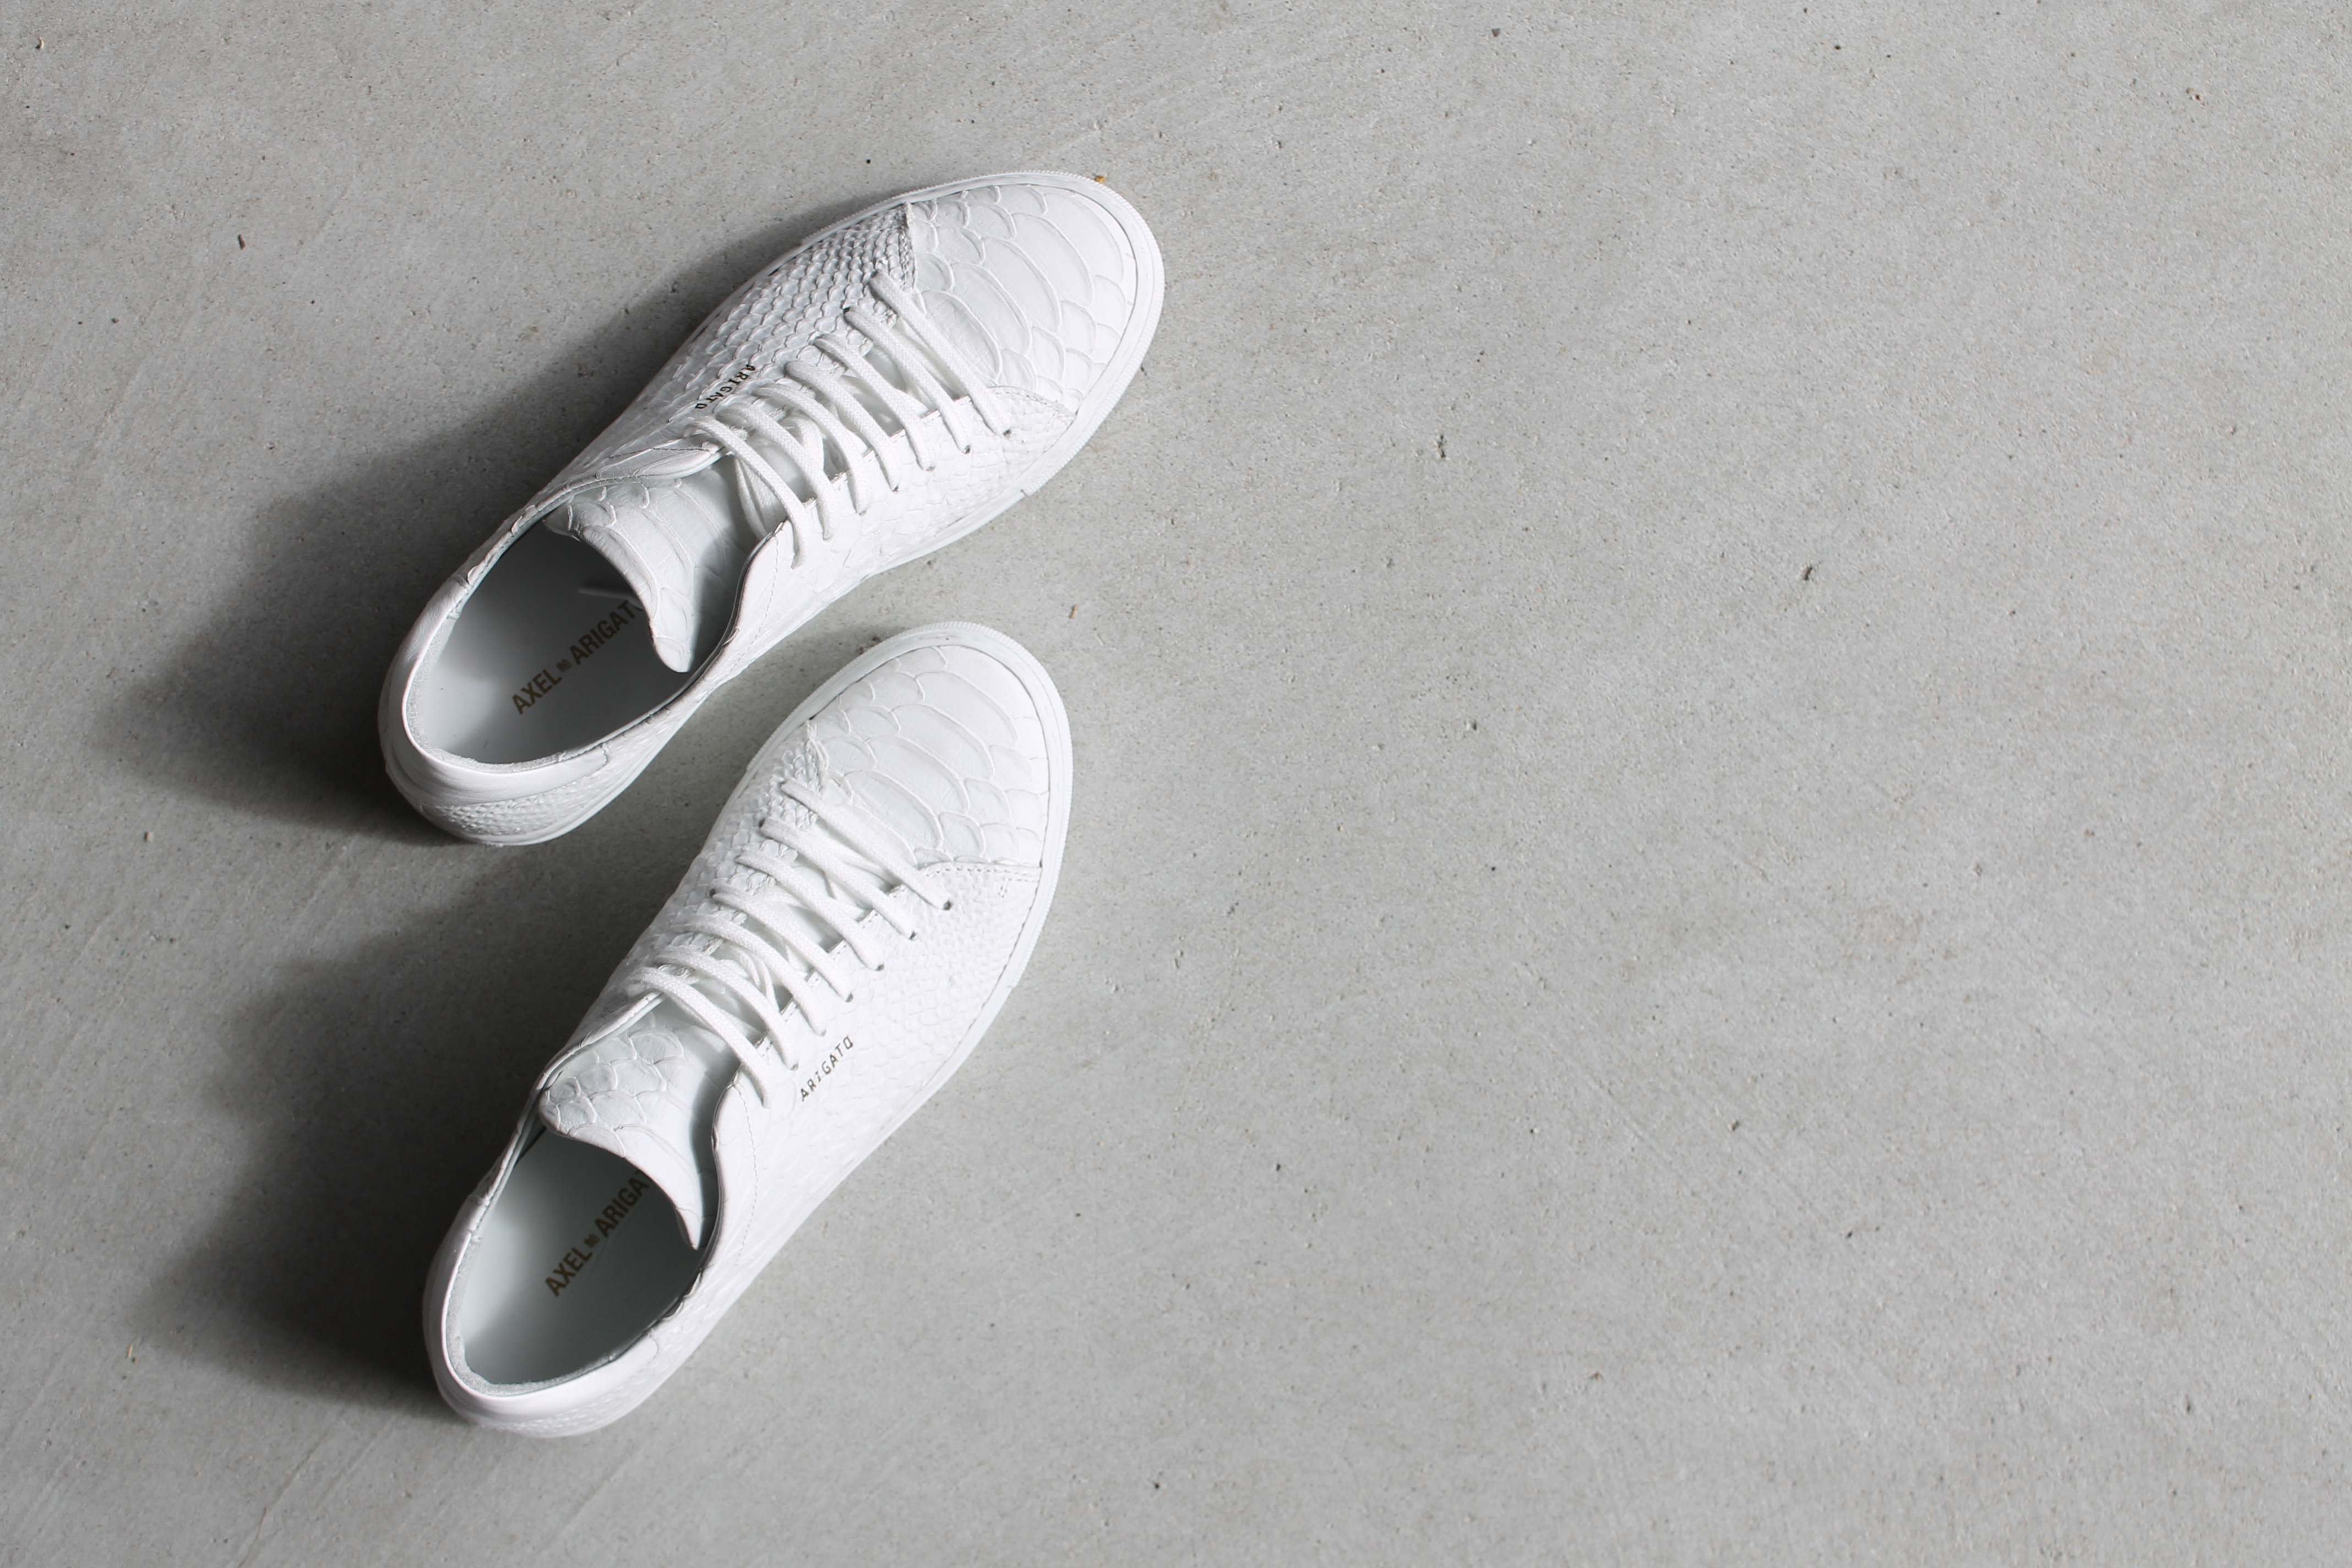
hand, shoe, white, finger, shoes, silver, footwear